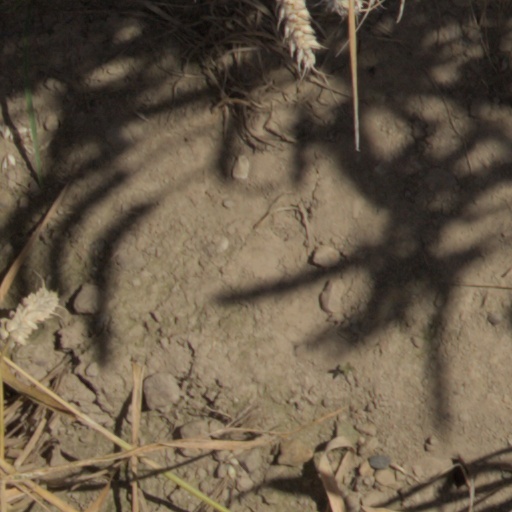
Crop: wheat